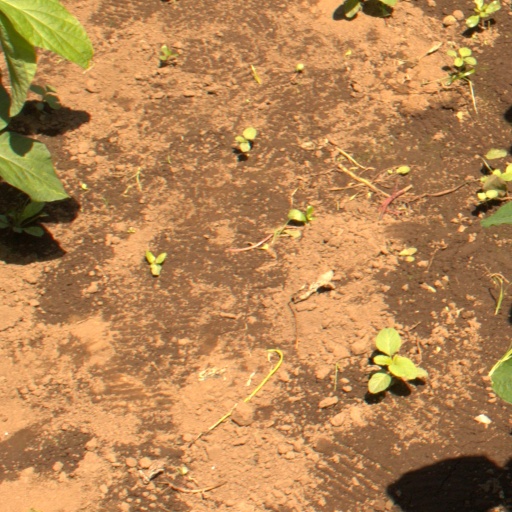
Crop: soybean